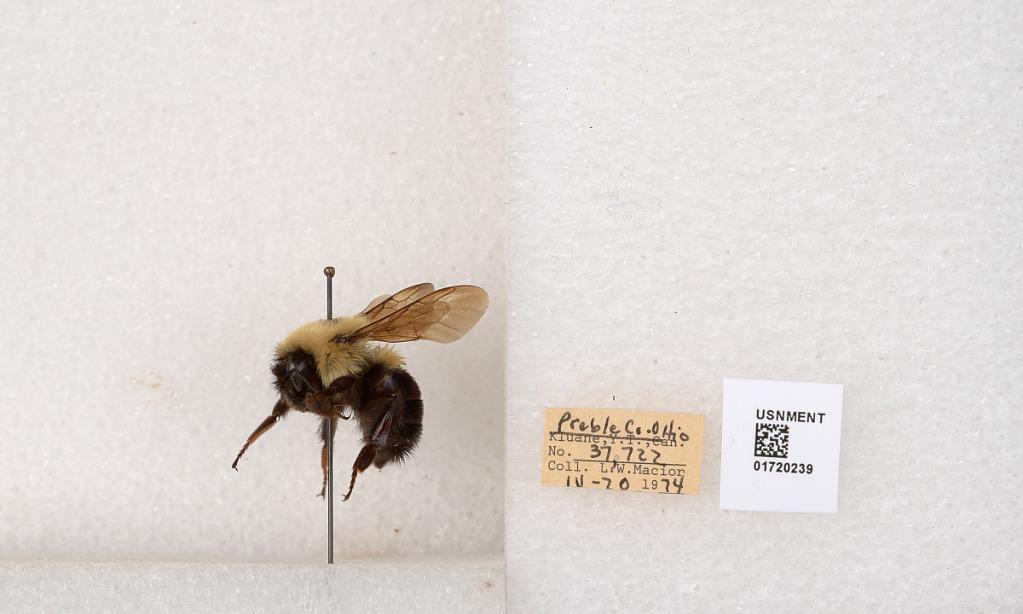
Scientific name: Bombus bimaculatus Cresson
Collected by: L. Macior
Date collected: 1974-4-20
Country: United States
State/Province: Ohio
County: Preble
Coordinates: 39.7416, -84.648